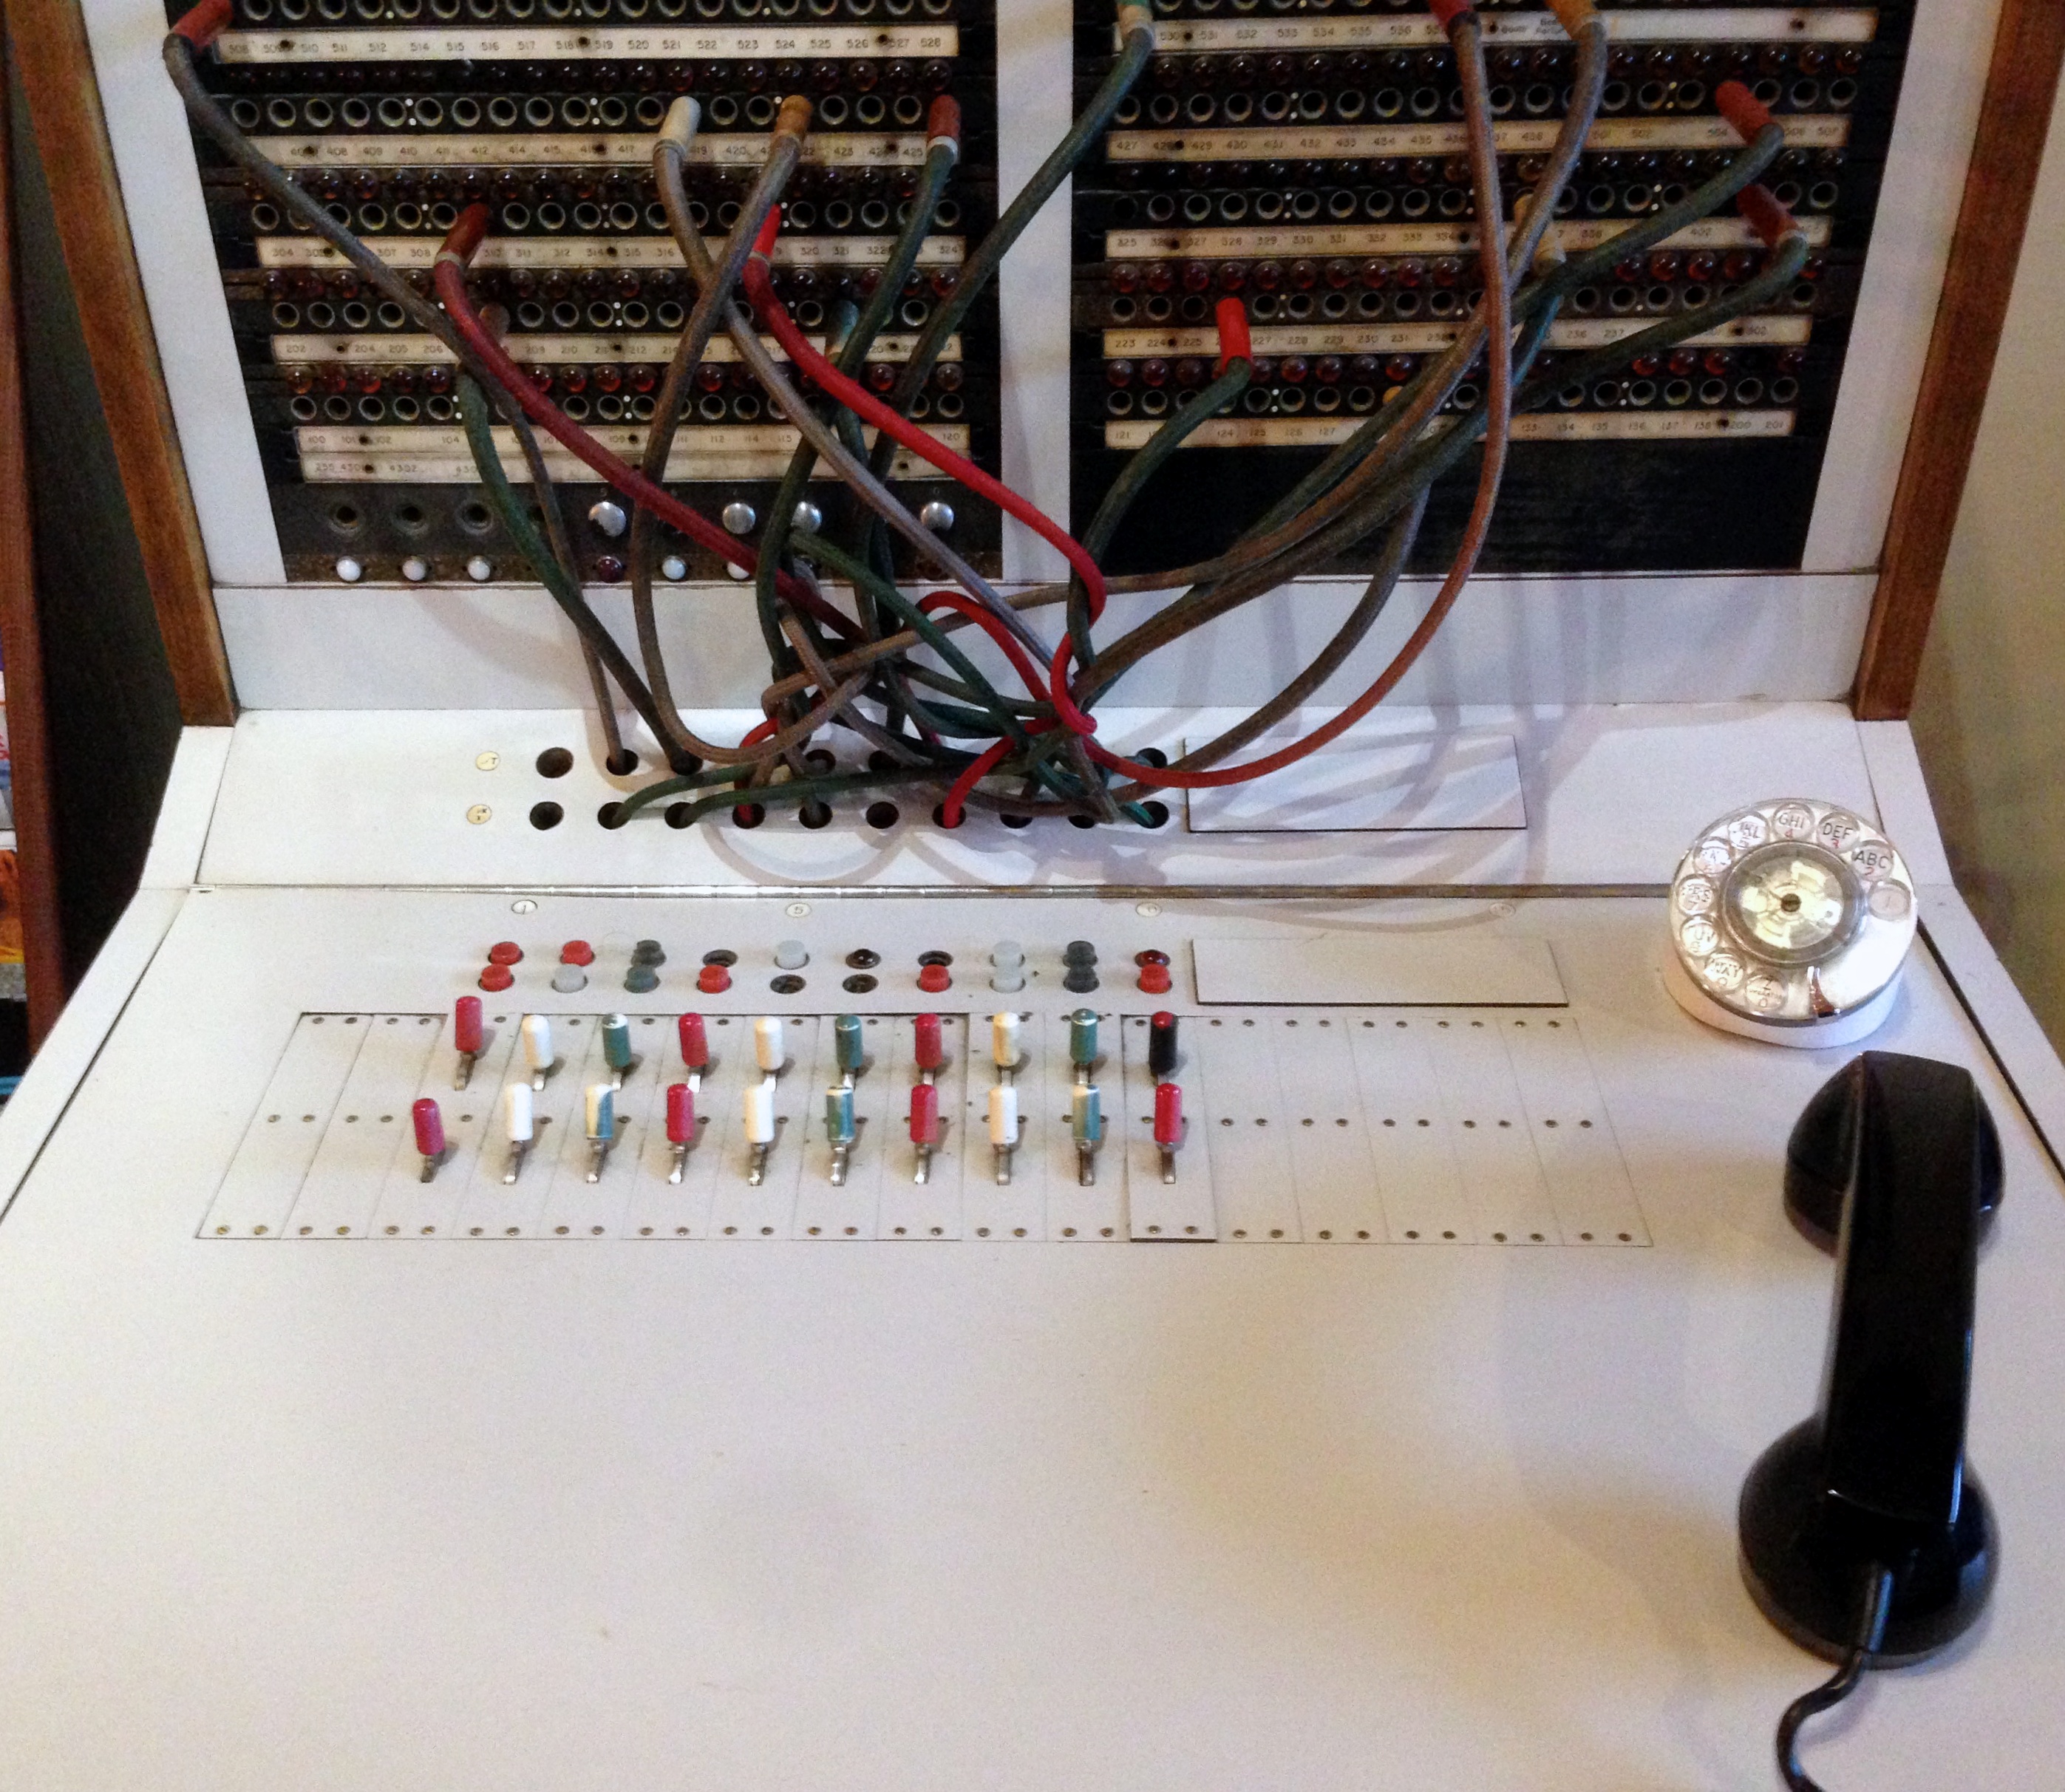
technology, telephone, electrical wiring, electronic device